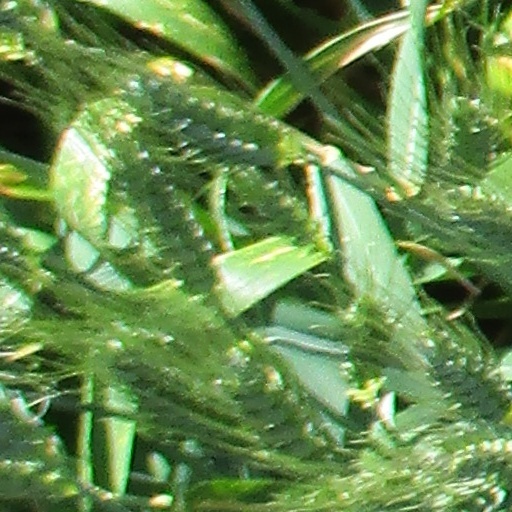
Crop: wheat